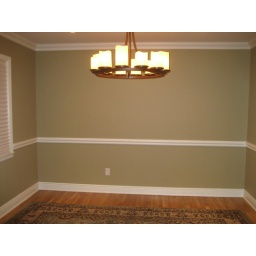
Added chair rail in dining room with crown molding, casing, and base molding throughout entire house.